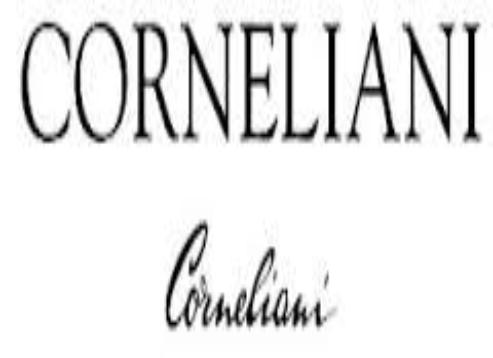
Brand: corneliani
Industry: Clothes